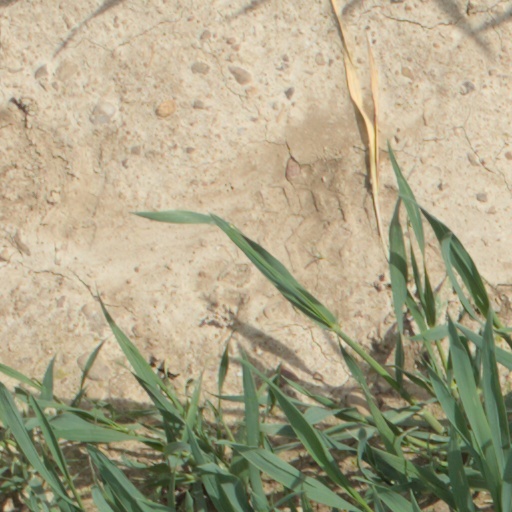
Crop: wheat